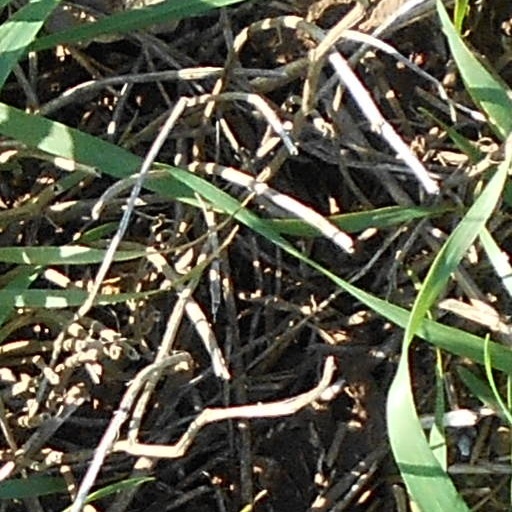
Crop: wheat